Harlow Town F.C.

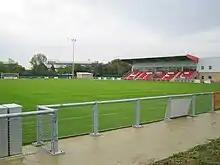
The Harlow Arena ground

In their long history, Harlow Town have had three home venues. From the club's formation right up until 1960, the club played their home games at the Green Man Playing Fields, with its first competitive game coming against Bishop's Stortford Nonconformist Grammar School. Harlow Town's last game at its original home was against East Ham United on 30 April 1960, with Harlow winning the game 2–1.